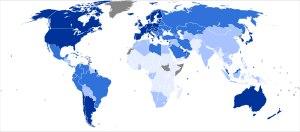
Le terme Européen désigne, selon une conception strictement géographique, un habitant du continent européen. Dans le langage courant, il peut aussi désigner un citoyen de l'Union européenne, même si tout habitant de l'Europe n'est pas nécessairement citoyen de l'Union européenne, et réciproquement. Enfin, le terme est parfois utilisé dans un sens ethnique pour désigner un individu ou une population d'ascendance exclusivement ou majoritairement européenne, en particulier dans les pays ayant connu une forte colonisation de peuplement venue d'Europe.
Le Cône Sud est une expression apparue dans les années 1960 et qui désigne la zone d'Amérique du Sud la plus australe du continent. Située au sud du tropique du Capricorne, elle forme un grand triangle, quasiment comme une grande péninsule. La caractéristique principale de cette région est la très forte présence de descendants d'Européens, fruit des courants migratoires en provenance d'Europe jusqu'en 1950. Par rapport aux autres pays d'Amérique du Sud, l'influence culturelle européenne demeure beaucoup plus marquée dans les pays du Cône Sud.